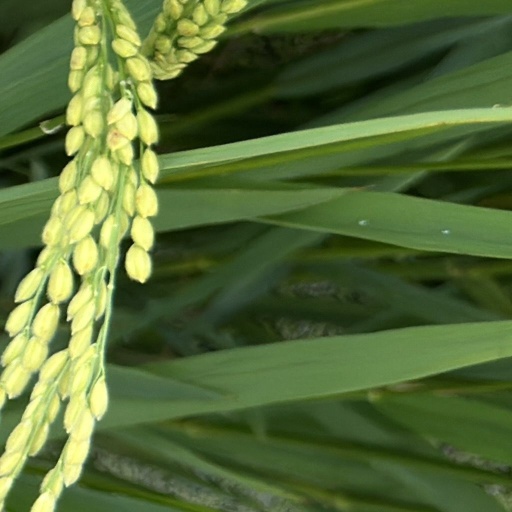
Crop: rice